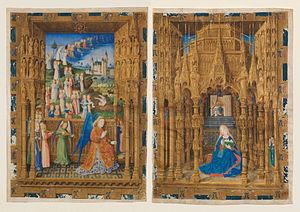
Le Maître de Charles de France est un maître anonyme enlumineur actif à Poitiers, Rouen ou encore Bourges entre 1455 et 1485. Il doit son nom à un livre d'heures peint pour Charles de France conservé à la Bibliothèque Mazarine à Paris. Il est généralement identifié à l'artiste Jean de Laval, au service du frère de Louis XI dans les années 1460.